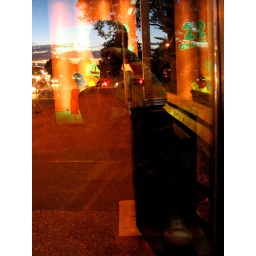
My half-assed attempt at catching my reflection in the glass of the bus shelter. Look, there's my Converse sneaker!